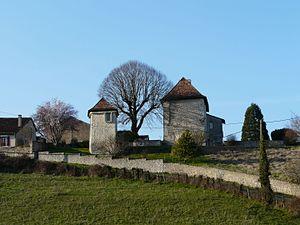
Le manoir de la Beauvière (et son pigeonnier sur la gauche) vu du sud, Ribérac, Dordogne, France.
Ribérac est une commune française située dans le département de la Dordogne, en région Nouvelle-Aquitaine. Ancienne sous-préfecture, la commune a été le chef-lieu du canton de Ribérac, puis en 2015, est devenue son bureau centralisateur.